Puysegur Point

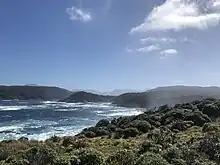
View from Puysegur Point

Puysegur Point has been said to be the windiest place in New Zealand, with gales recorded on an average of 48 days a year. The 2009 Dusky Sound earthquake pushed Puysegur Point closer to Australia by .